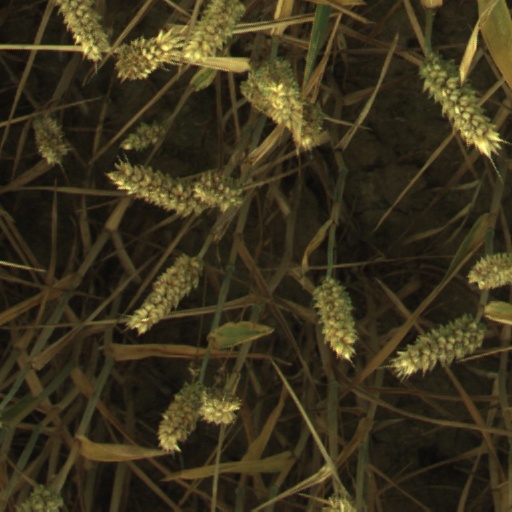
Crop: wheat